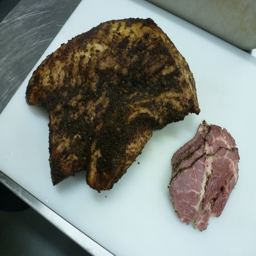
a slab ofstyle smoked meat